Mountain View, Richmond

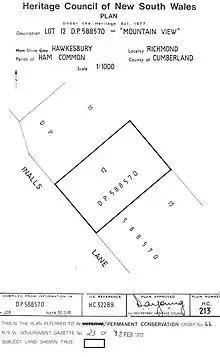
Heritage boundaries

The homestead on Dights Hill is a rare survivor, largely dating from the first quarter century of the colony. It is a substantially intact example of early building materials and techniques. It is a harmonious feature of the landscape which provides evidence of having set the example to establish the safe accommodation on the highlands out of reach of the flood waters of the Hawkesbury River. Documentary records and physical evidence support the educational and research potential of Dights Hill and the archaeological resource of an early farm complex. Well documented associations with exploration, pastoralism and prominent historical figures have attracted both local and overseas visitors with an interest in early Australian history to the site. These outstanding factors contribute to the exceptionally high significance of this item of National heritage.